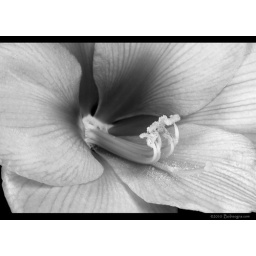
Amaryllis Flower Bloom in black and white